William Luther Pierce

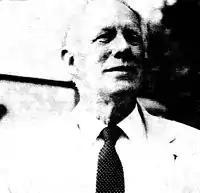
Pierce at a 1999 National Alliance meeting in Hillsboro, West Virginia

After leaving the NSWPP, Pierce became an advisor to Willis Carto's National Youth Alliance. He created Youth for Wallace, an organization supporting the bid for the presidency of George Wallace, the former Governor of Alabama. Alongside Willis Carto, Youth for Wallace became the recruiting organization for the National Youth Alliance. The group was plagued by large amounts of infighting. Carto and Pierce had a falling out and the group split, leaving Pierce in control of the majority.